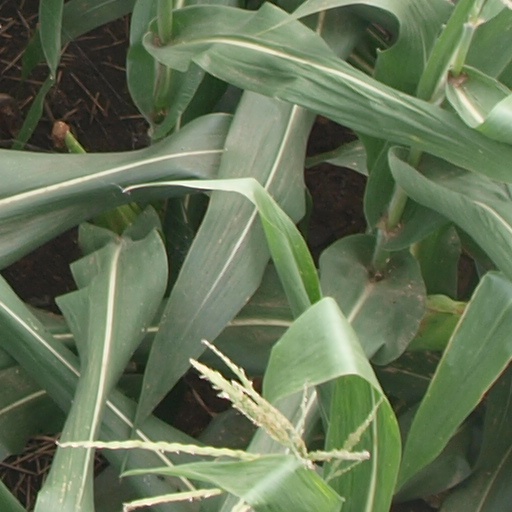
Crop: maize; corn